Racial conceptions of Jewish identity in Zionism

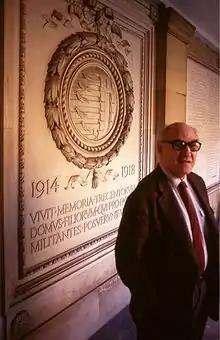
George Mosse, who alluded to similarities between the Zionist discourse on race and that of their German ethnonationalist antagonists

In 1983 the historian Joachim Doron (1923–1993) examined the tradition of acerbic attacks Zionists once mounted against Jews of the diaspora, much of which concerned differing ways of interpreting Jews as a nation/race. Many aspects of the role of race in the formation of Zionist concepts of a Jewish identity were rarely addressed, sidelined or deliberately suppressed until recent decades. Doron suggested four reasons for this silence. Firstly, these scathing polemical recriminations by Zionists against other Jews, "the enemy within", overlapped with anti-Semitic arguments about Jews, and recalling them would only play into the hands of modern anti-Semites. Secondly, both Holocaust survivors and veteran settlers had begun to feel nostalgic about the lost world of the shtetl, whose idealization led them to ignore negative characterizations of life in the Pale in the 19th–20th century Jewish/Zionist tradition. Thirdly, as a young nation forging a new Jewish identity with ramifications for the postwar diaspora, a vision emphasizing whatever was positive came to dominate Jewish history in Israel. Finally, the country's growing political isolation encouraged a trend to ignore world opinion, in Ben-Gurion's words, to disregard "what the goyim say". Jewish issues that an earlier Zionist press would have excoriated as "scandalous" came to be dismissed as just expressions of Jewish self-hatred.